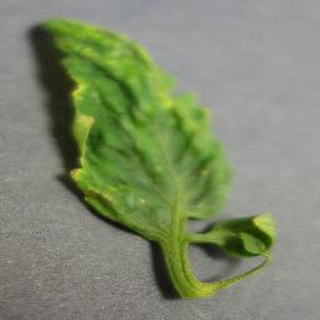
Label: tomato_yellow_leaf_curl_virus